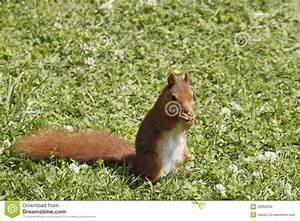
squirrel